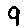
Label: 9